Karen conflict

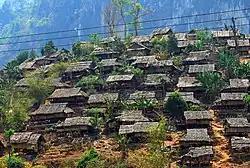
The Mae La refugee camp in Thailand

At least two million people of many different ethnic groups are internally displaced in Burma. Another two million ethnic minorities from Burma have found refuge in neighbouring countries. A large portion of this latter group is Karen. The first Karen refugees started to arrive in Thailand in 1984. The KNU has greatly benefited from the refugee camps in Thailand. The KNU used these camps as safehavens and received food and other materials through family members and friends who stayed in the camps.